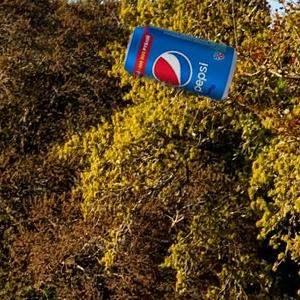
Label: cans